Tom of Finland

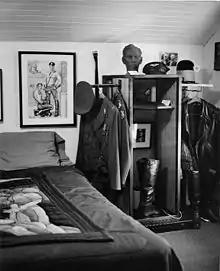
Tom of Finland's room at TOM House in Los Angeles (2002), photographed by Henning von Berg.

ToFF is headquartered at TOM House, a home in Echo Park, Los Angeles owned by Dehner at which Laaksonen lived for about a decade in his final years and where he created about 800 artworks (20% of his body of work). Laaksonen stayed for six-months at a time due to the restrictions on his visa. His bedroom has been preserved in much the same state as when he resided there before his 1991 death. The 14-room home is filled with erotic art (even the ceilings are covered in it). Other amenities include a basement dungeon (open by invitation only) and a "Pleasure Park" of sloped terraces and sitting areas in the backyard.